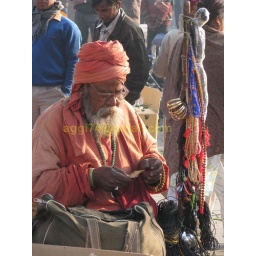
Scenes from the wholesale flower market near Connaught Place.Scenes from the wholesale flower market near Connaught Place.